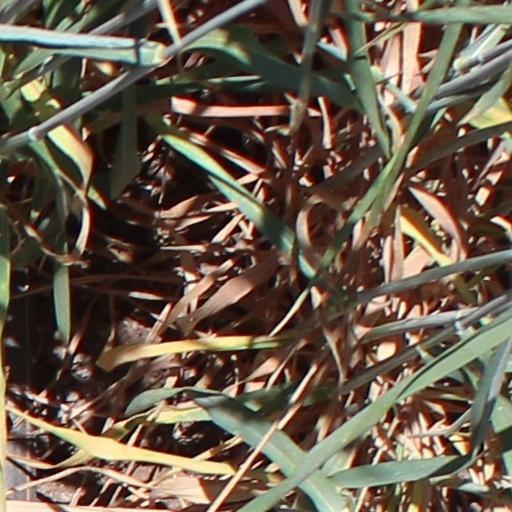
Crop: wheat